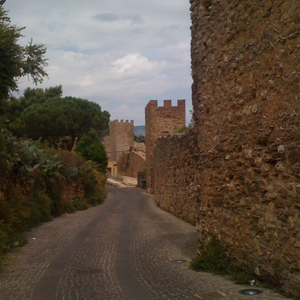
Iglesias est une ville italienne située dans la province du Sud-Sardaigne, dans la région Sardaigne, en Italie. En 2017, elle compte 26 784 habitants.